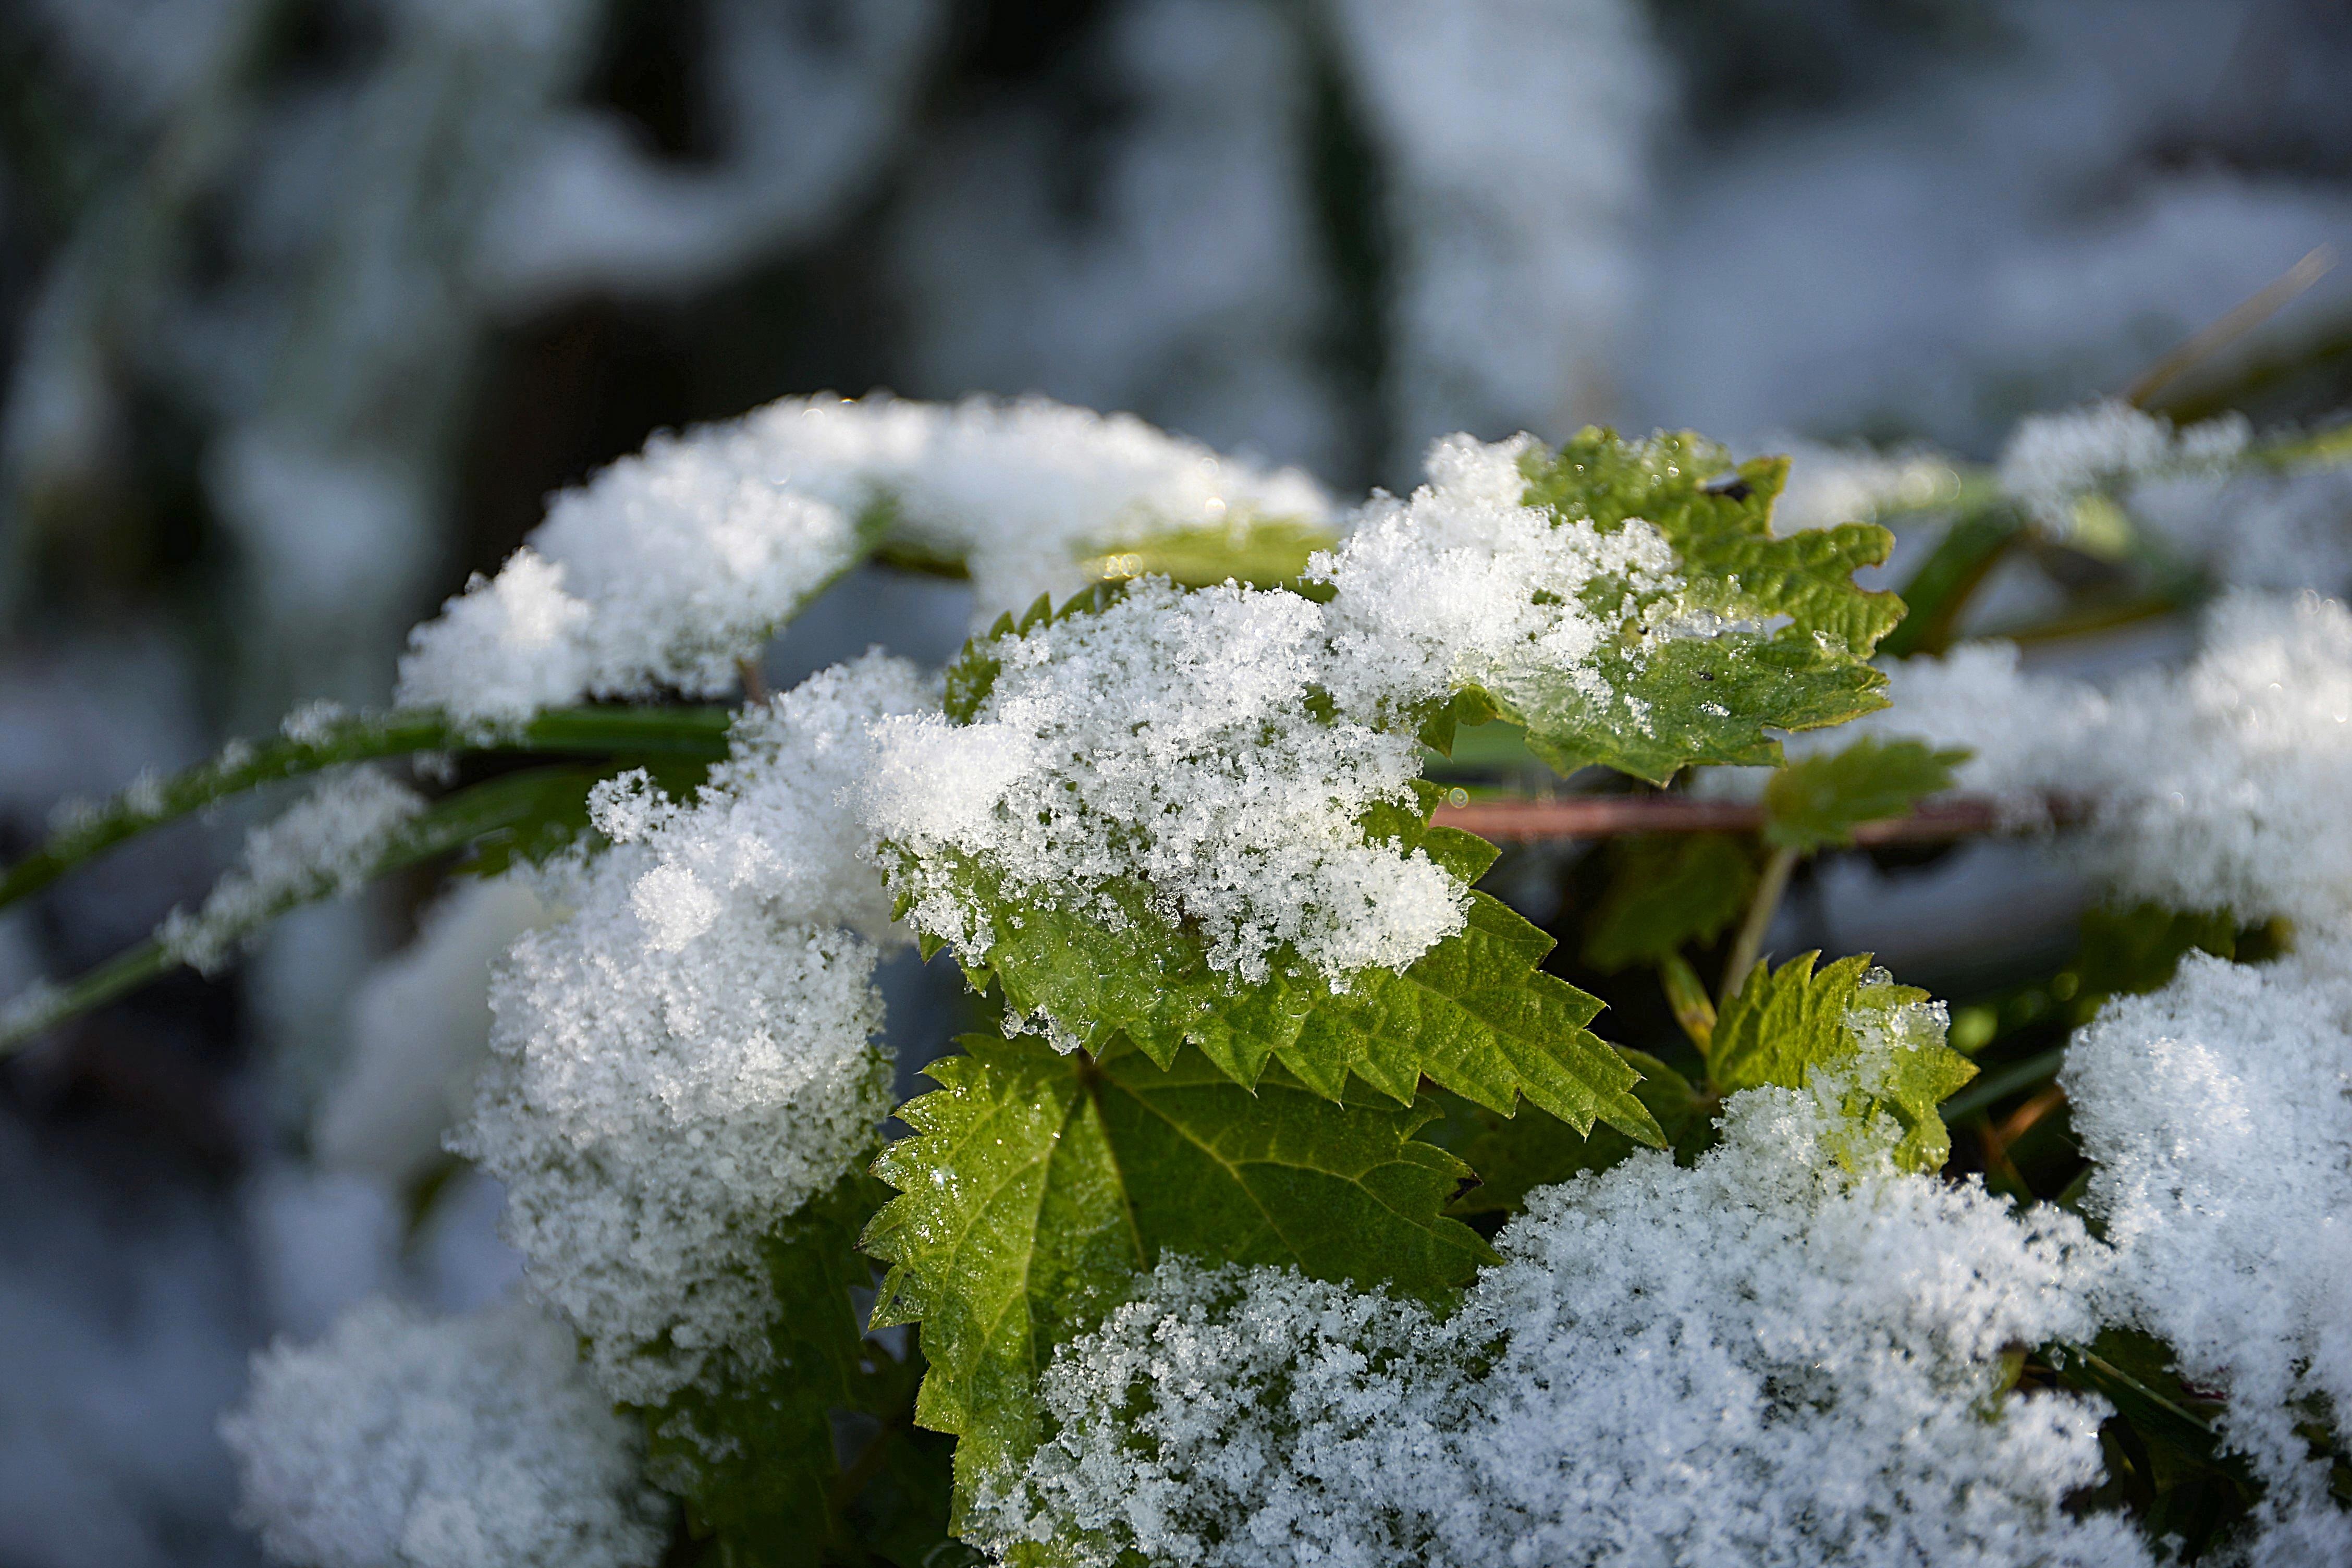
nature, branch, blossom, snow, cold, winter, plant, leaf, flower, frost, green, weather, snowy, botany, flora, season, shrub, first snow, freezing, macro photography, stinging nettle